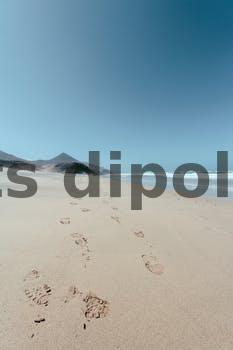
Label: Watermark